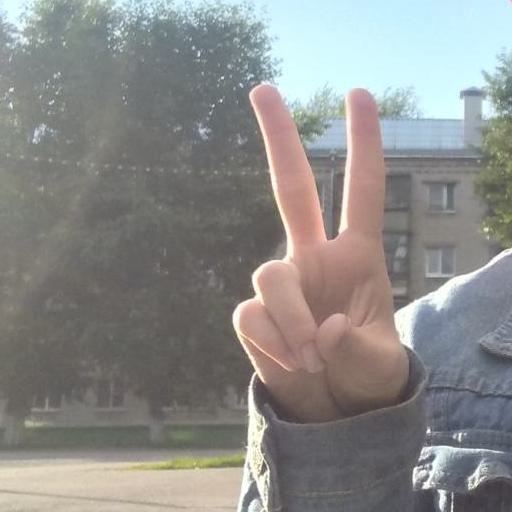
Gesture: peace